Uncanny Stories (magazine)

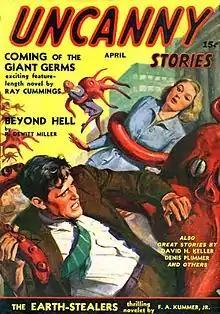
Cover of the only issue of Uncanny Stories, dated April 1941; art by J.W. Scott

Uncanny Stories was a pulp magazine which published a single issue, dated April 1941. It was published by Abraham and Martin Goodman, who were better known for "weird-menace" pulp magazines that included much more sex in the fiction than was usual in science fiction of that era. The Goodmans published "Marvel Science Stories" from 1938 to 1941, and "Uncanny Stories" appeared just as "Marvel Science Stories" ceased publication, perhaps in order to use up the material in inventory acquired by "Marvel Science Stories". The fiction was poor quality; the lead story, Ray Cummings' "Coming of the Giant Germs", has been described as "one of his most appalling stories".